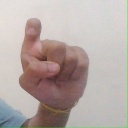
अक्षर: इ